Turkish State Railways

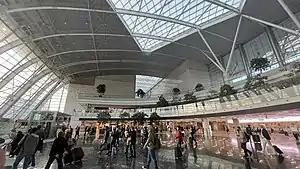
The ATG terminal in Ankara is a hub for the high-speed rail (YHT) services of the Turkish State Railways

Since 1950, the railway system's market share of freight transportation dropped from 70% to ≈55% (1960), ≈25% (1970), ≈10% (1980, 1990) and to less than 10% in 2000. A similar trend was observed in the percentage of passenger transport performed by rail – dropping from a share of greater than 40% in 1950 to ≈25% in 1960; less than 10% in 1970; ≈5% by 1980; and reaching an all-time low of 2% by 2000. This was partly due to major investment and expansion in the road network.